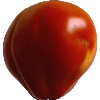
Label: Tomato 1